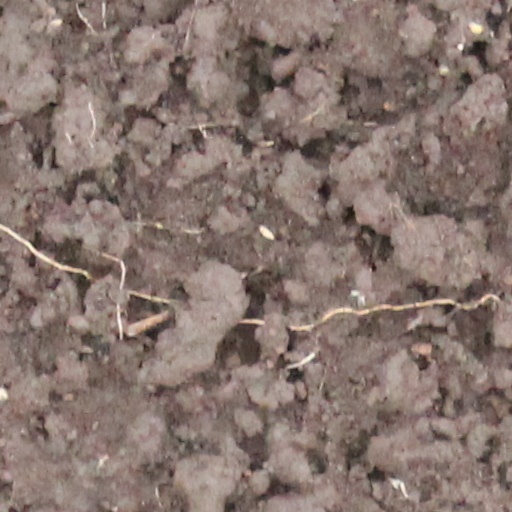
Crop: wheat